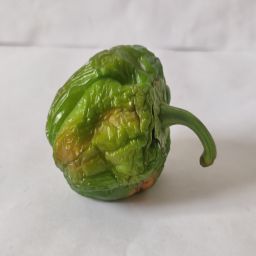
Crop: Bell Pepper
Quality: Old